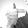
ASL letter: T